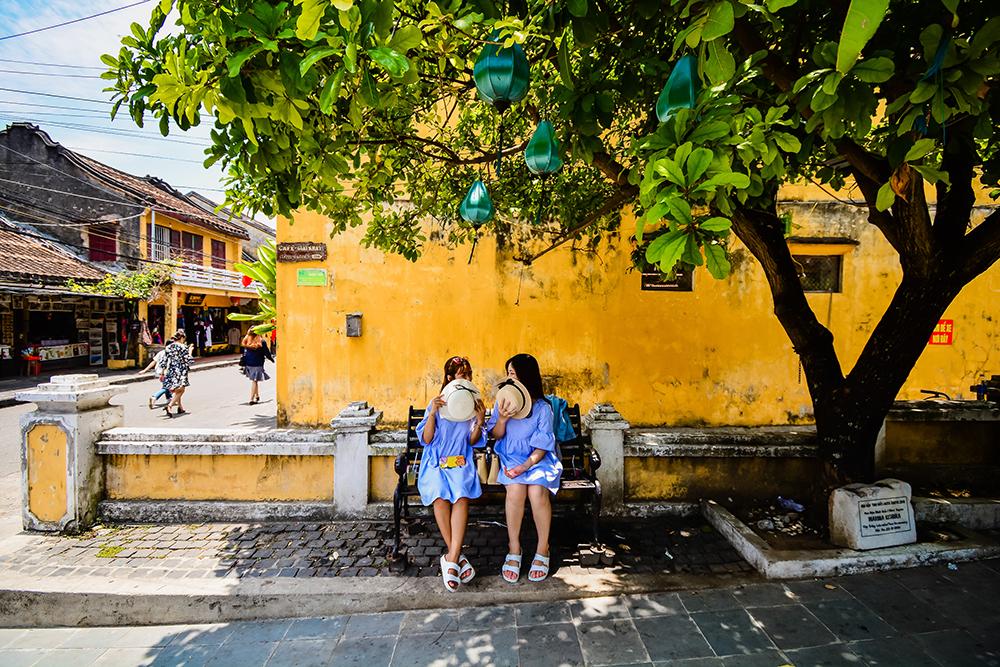
có hai cô gái đang ngồi trên một dãy ghế trên vỉa hè